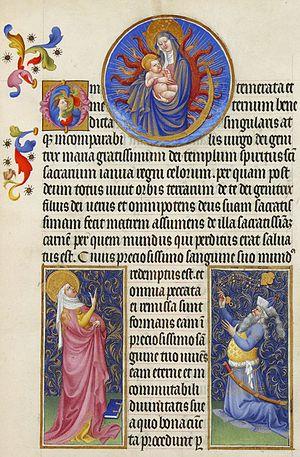
La Vierge à l'Enfant en médaillon en haut, la prophétesse Sibylle de Tivoli en bas à gauche et l'empereur Auguste (portrait de l'empereur byzantin Manuel II) en bas à droite
Les Très Riches Heures du duc de Berry est un livre d'heures commandé par le duc Jean Iᵉʳ de Berry et actuellement conservé au musée Condé à Chantilly sous la cote Ms. 65.
Auguste, en latin Augustus, né sous le nom de Caius Octavius le 23 septembre 63 av. J.-C. à Rome, d'abord appelé Octave puis portant le nom de Imperator Caesar Divi Filius Augustus à sa mort le 19 août 14 apr. J.-C. à Nola, est le premier empereur romain, du 16 janvier 27 av. J.-C. au 19 août 14 apr. J.-C.